Schadowstraße

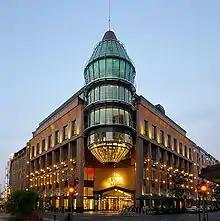
Schadow Arkaden shopping mall, as seen from Königsallee

Schadowstraße is a shopping street in Düsseldorf, Germany, located in the districts of Stadtmitte and Pempelfort. The street cuts through downtown Düsseldorf, starting at Königsallee, passing the Tausendfüßler and reaching up to Berliner Allee. Schadowstraße is named after the German Romantic painter Wilhelm von Schadow.